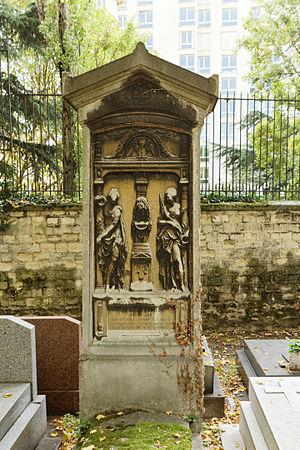
Sépulture de Jean-Baptiste Alliaud (1782-1865), statuaire.
Jean-Baptiste Alliaud est un sculpteur français né en 1782. Il n'exposa qu'une seule fois, en 1847. Il envoya cette année-là au Salon deux bustes en marbre et en albâtre, représentant la Paix et l'Abondance, et une statuette en marbre de la princesse Marie d'Orléans, duchesse de Wurtemberg. Il mourut en 1865.